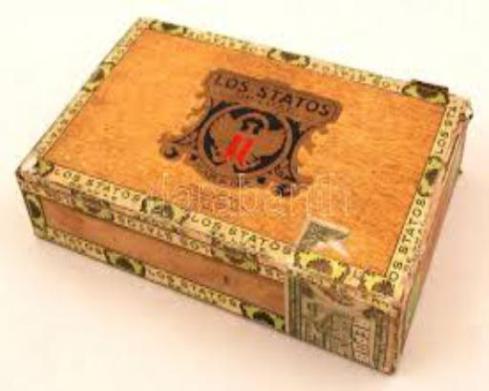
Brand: los statos de luxe
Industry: Necessities